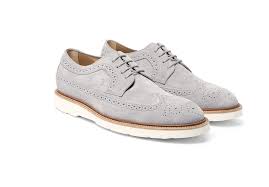
Label: Brogue